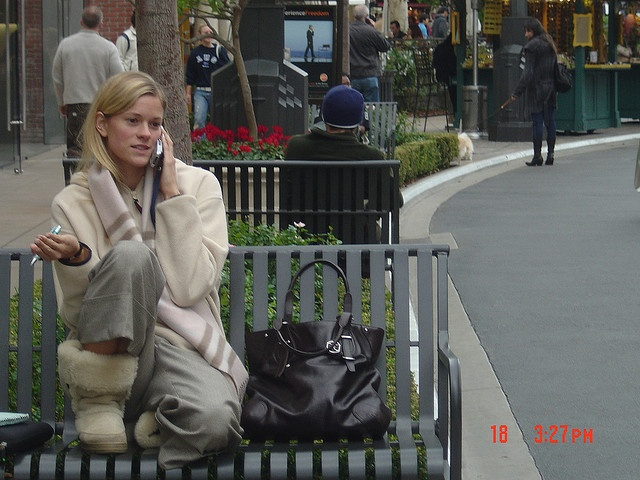
A girl sitting on the bench in town square talking on the phone.
An attractive blonde woman sitting on a bench talking on a cell phone.
A women sitting on a bench while talking on the phone.
A woman sitting on a metal bench talking on her cell phone.
A young lady chatting on her cell phone while sitting on the streets public bench.